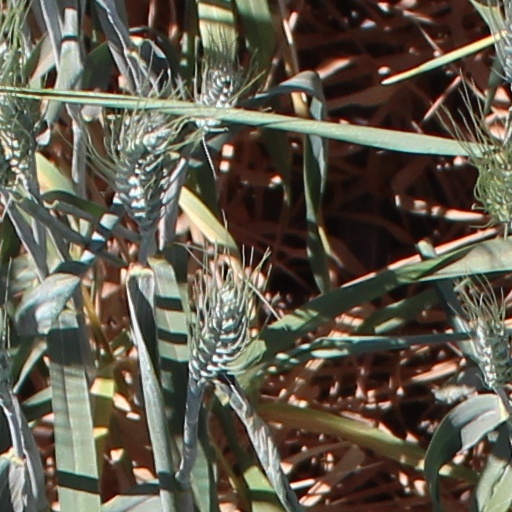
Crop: wheat